Upset welding

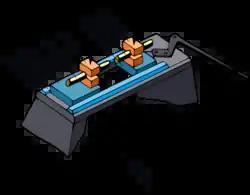
upset(butt)welding machine

Upset welding (UW)/resistance butt welding is a welding technique that produces coalescence simultaneously over the entire area of abutting surfaces or progressively along a joint, by the heat obtained from resistance to electric current through the area where those surfaces are in contact.